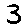
Label: 3